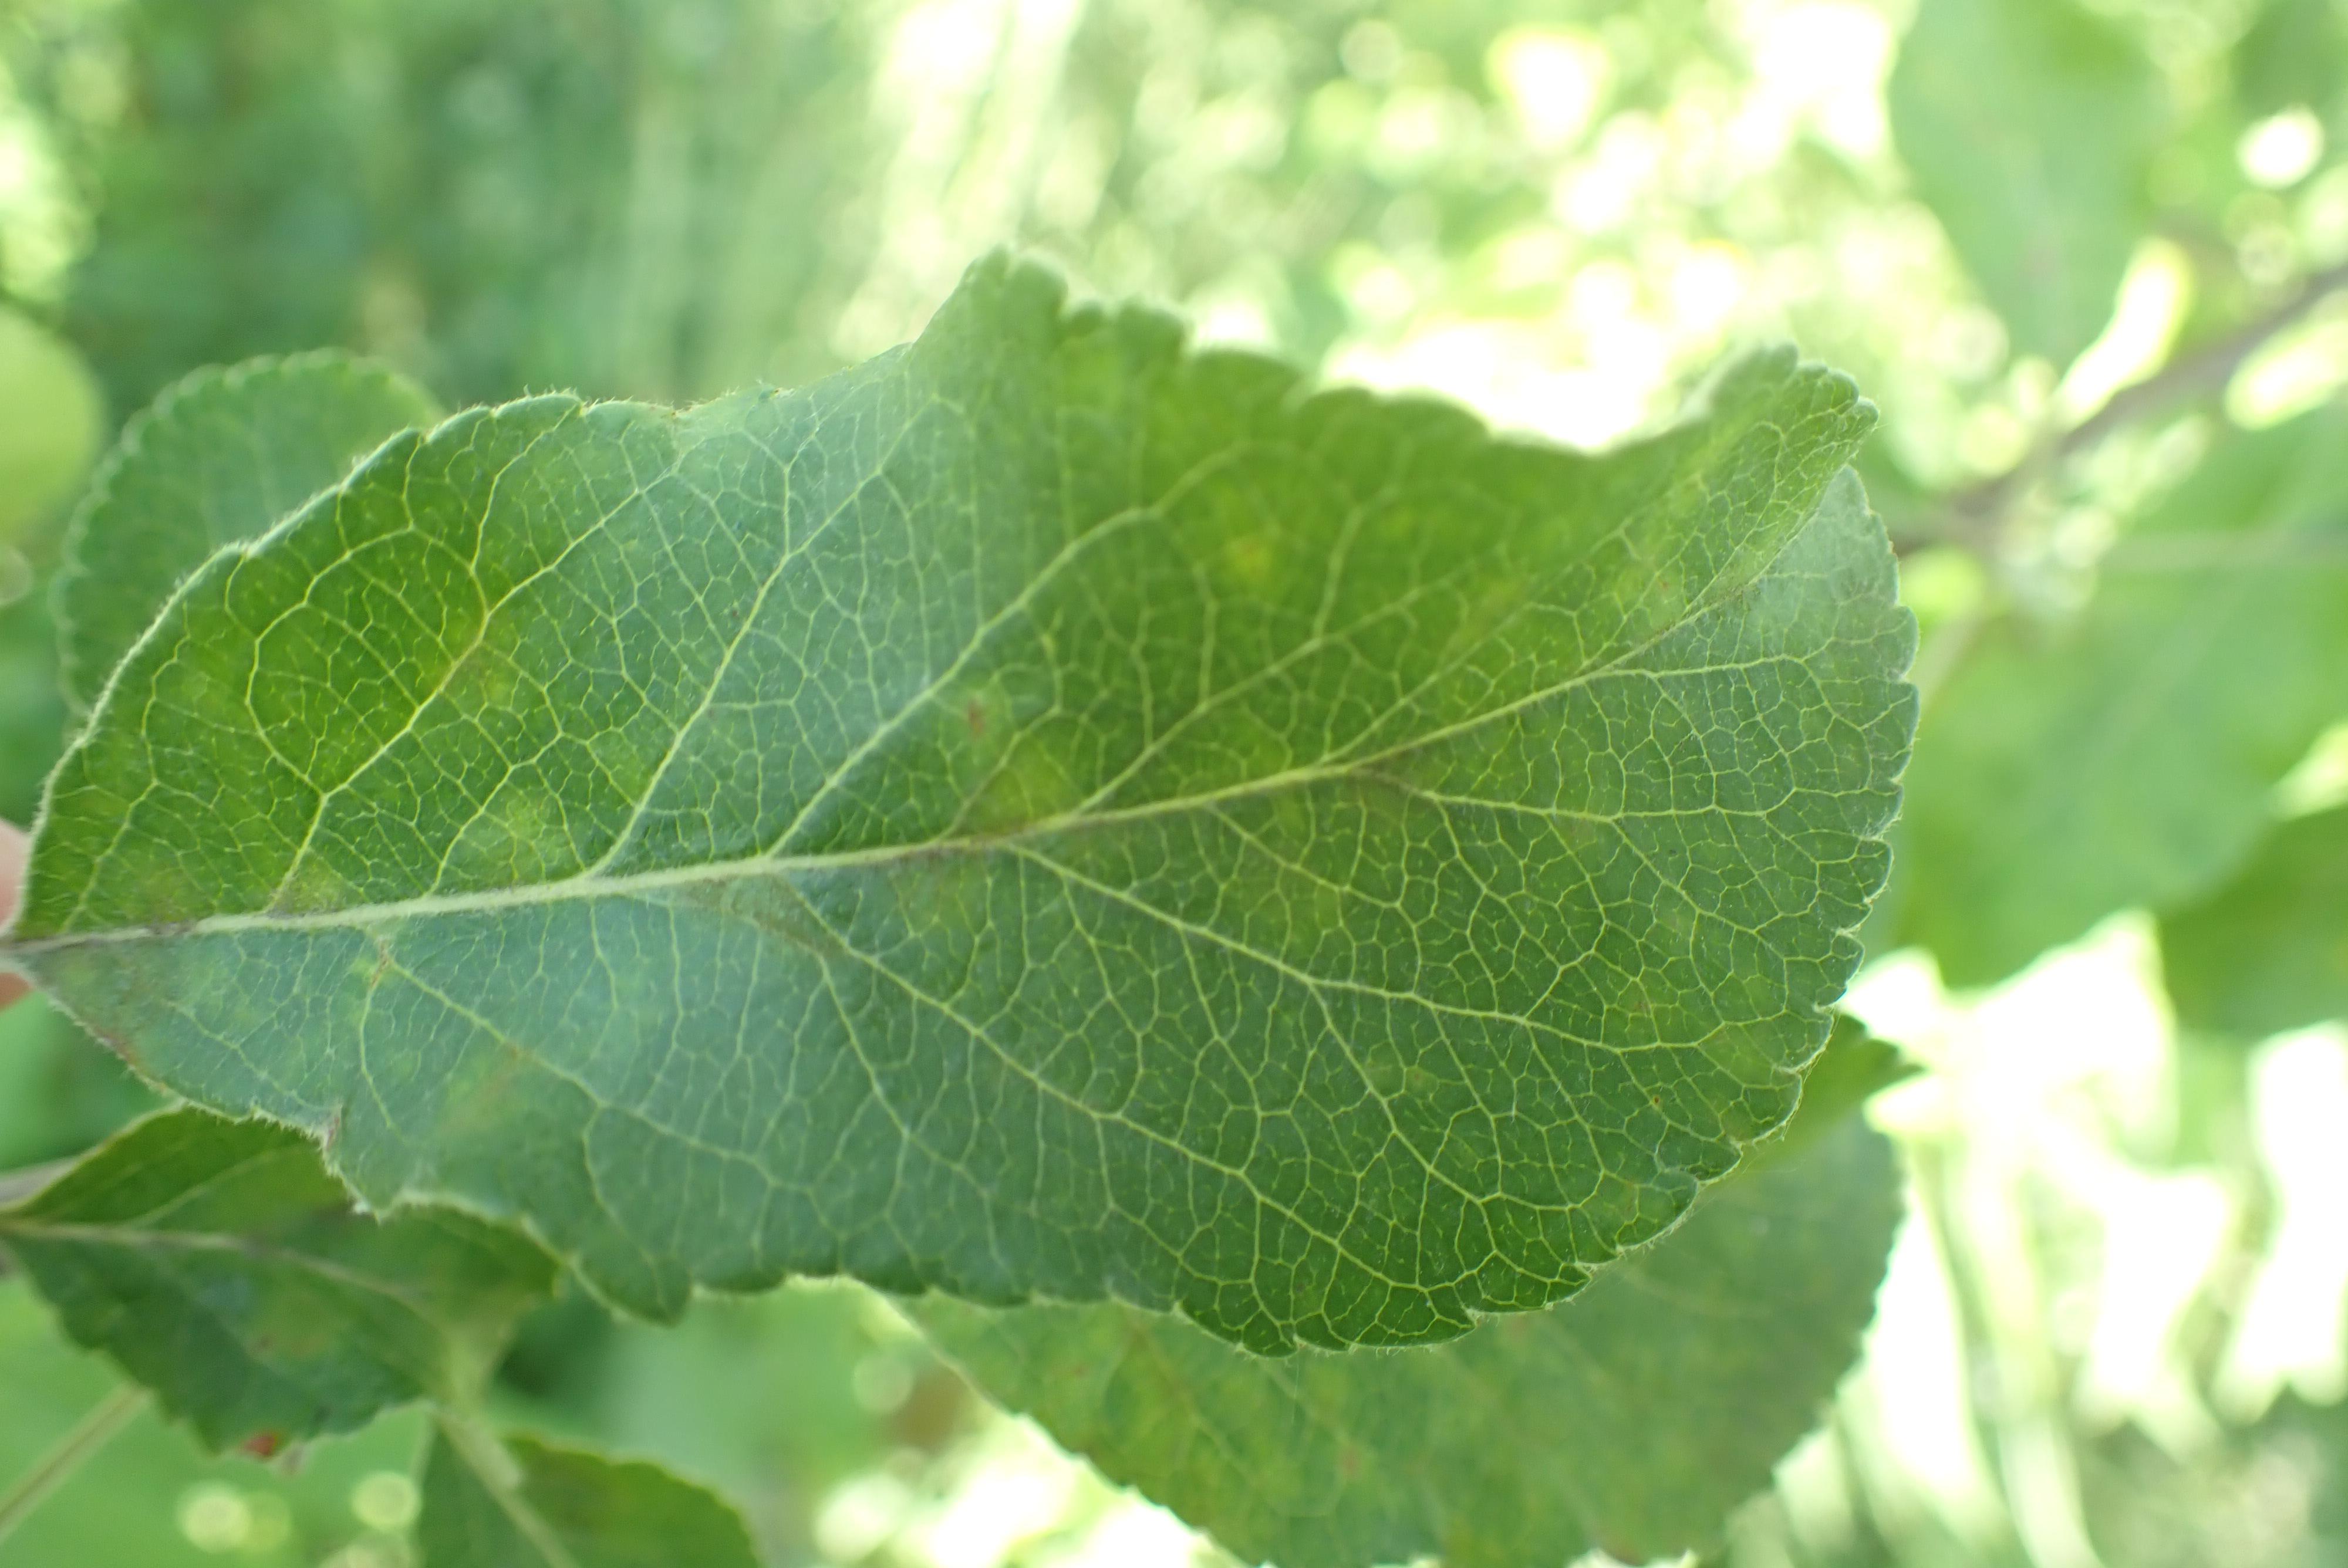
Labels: scab